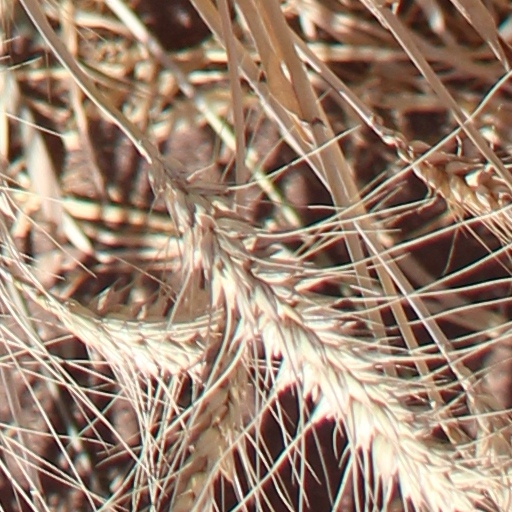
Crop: wheat